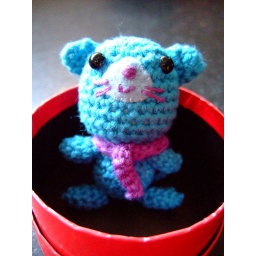
cat in a box